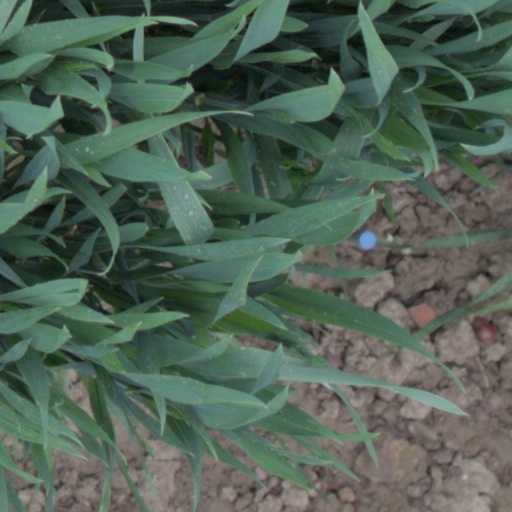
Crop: wheat